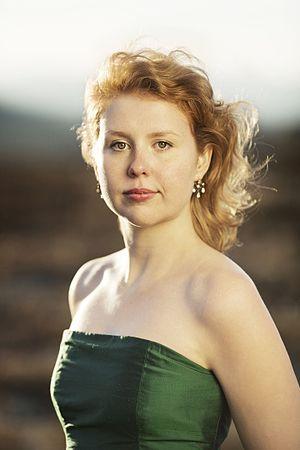
Ellen Mary Nisbeth, née 16 juin 1987 à Uppsala, est une altiste suédoise.